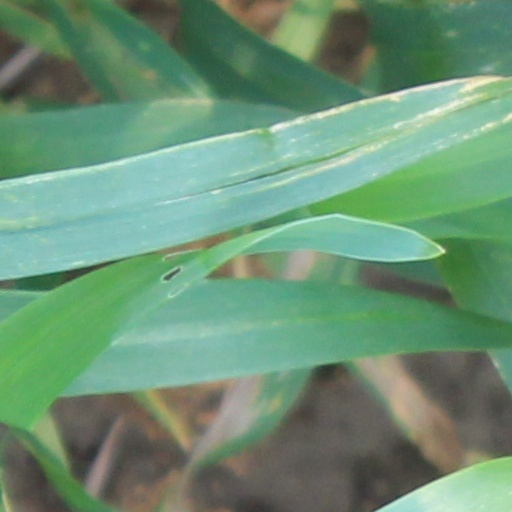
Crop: wheat